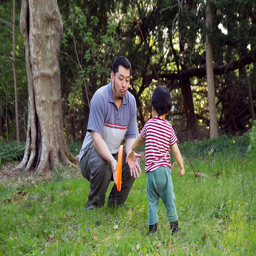
A man and his son playing Frisbee in a park
Man with flying disc playing with child in grassy area.
A man that is kneeling down with a frisbee.
A man holds a Frisbee while a boy watches.
A man kneeling down with an orange frisbee next to a little girl.